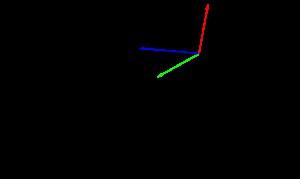
En mathématiques, et plus particulièrement en géométrie, la notion de variété peut être appréhendée intuitivement comme la généralisation de la classification qui établit qu'une courbe est une variété de dimension 1 et une surface est une variété de dimension 2. Une variété de dimension n, où n désigne un entier naturel, est un espace topologique localement euclidien, c'est-à-dire dans lequel tout point appartient à une région qui s'apparente à un tel espace.